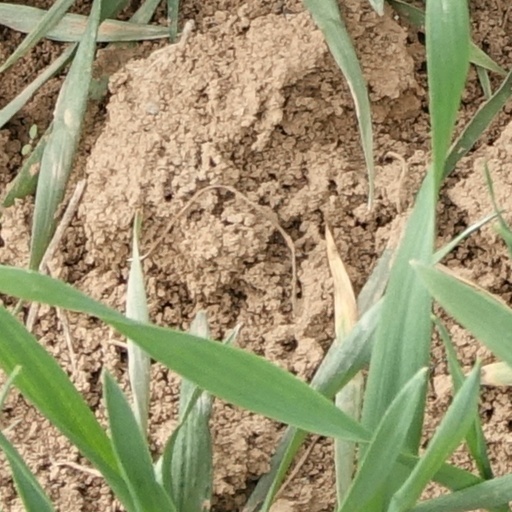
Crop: wheat